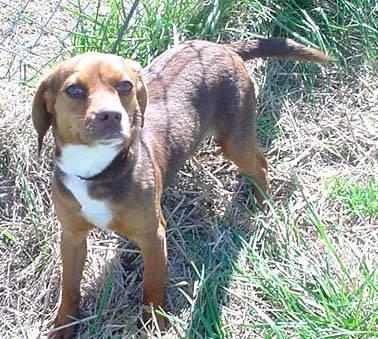
dog